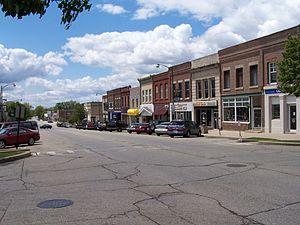
Harvard est une ville américaine située dans le comté de McHenry dans l'État de l'Illinois. En 2010, sa population était de 9 447 habitants.